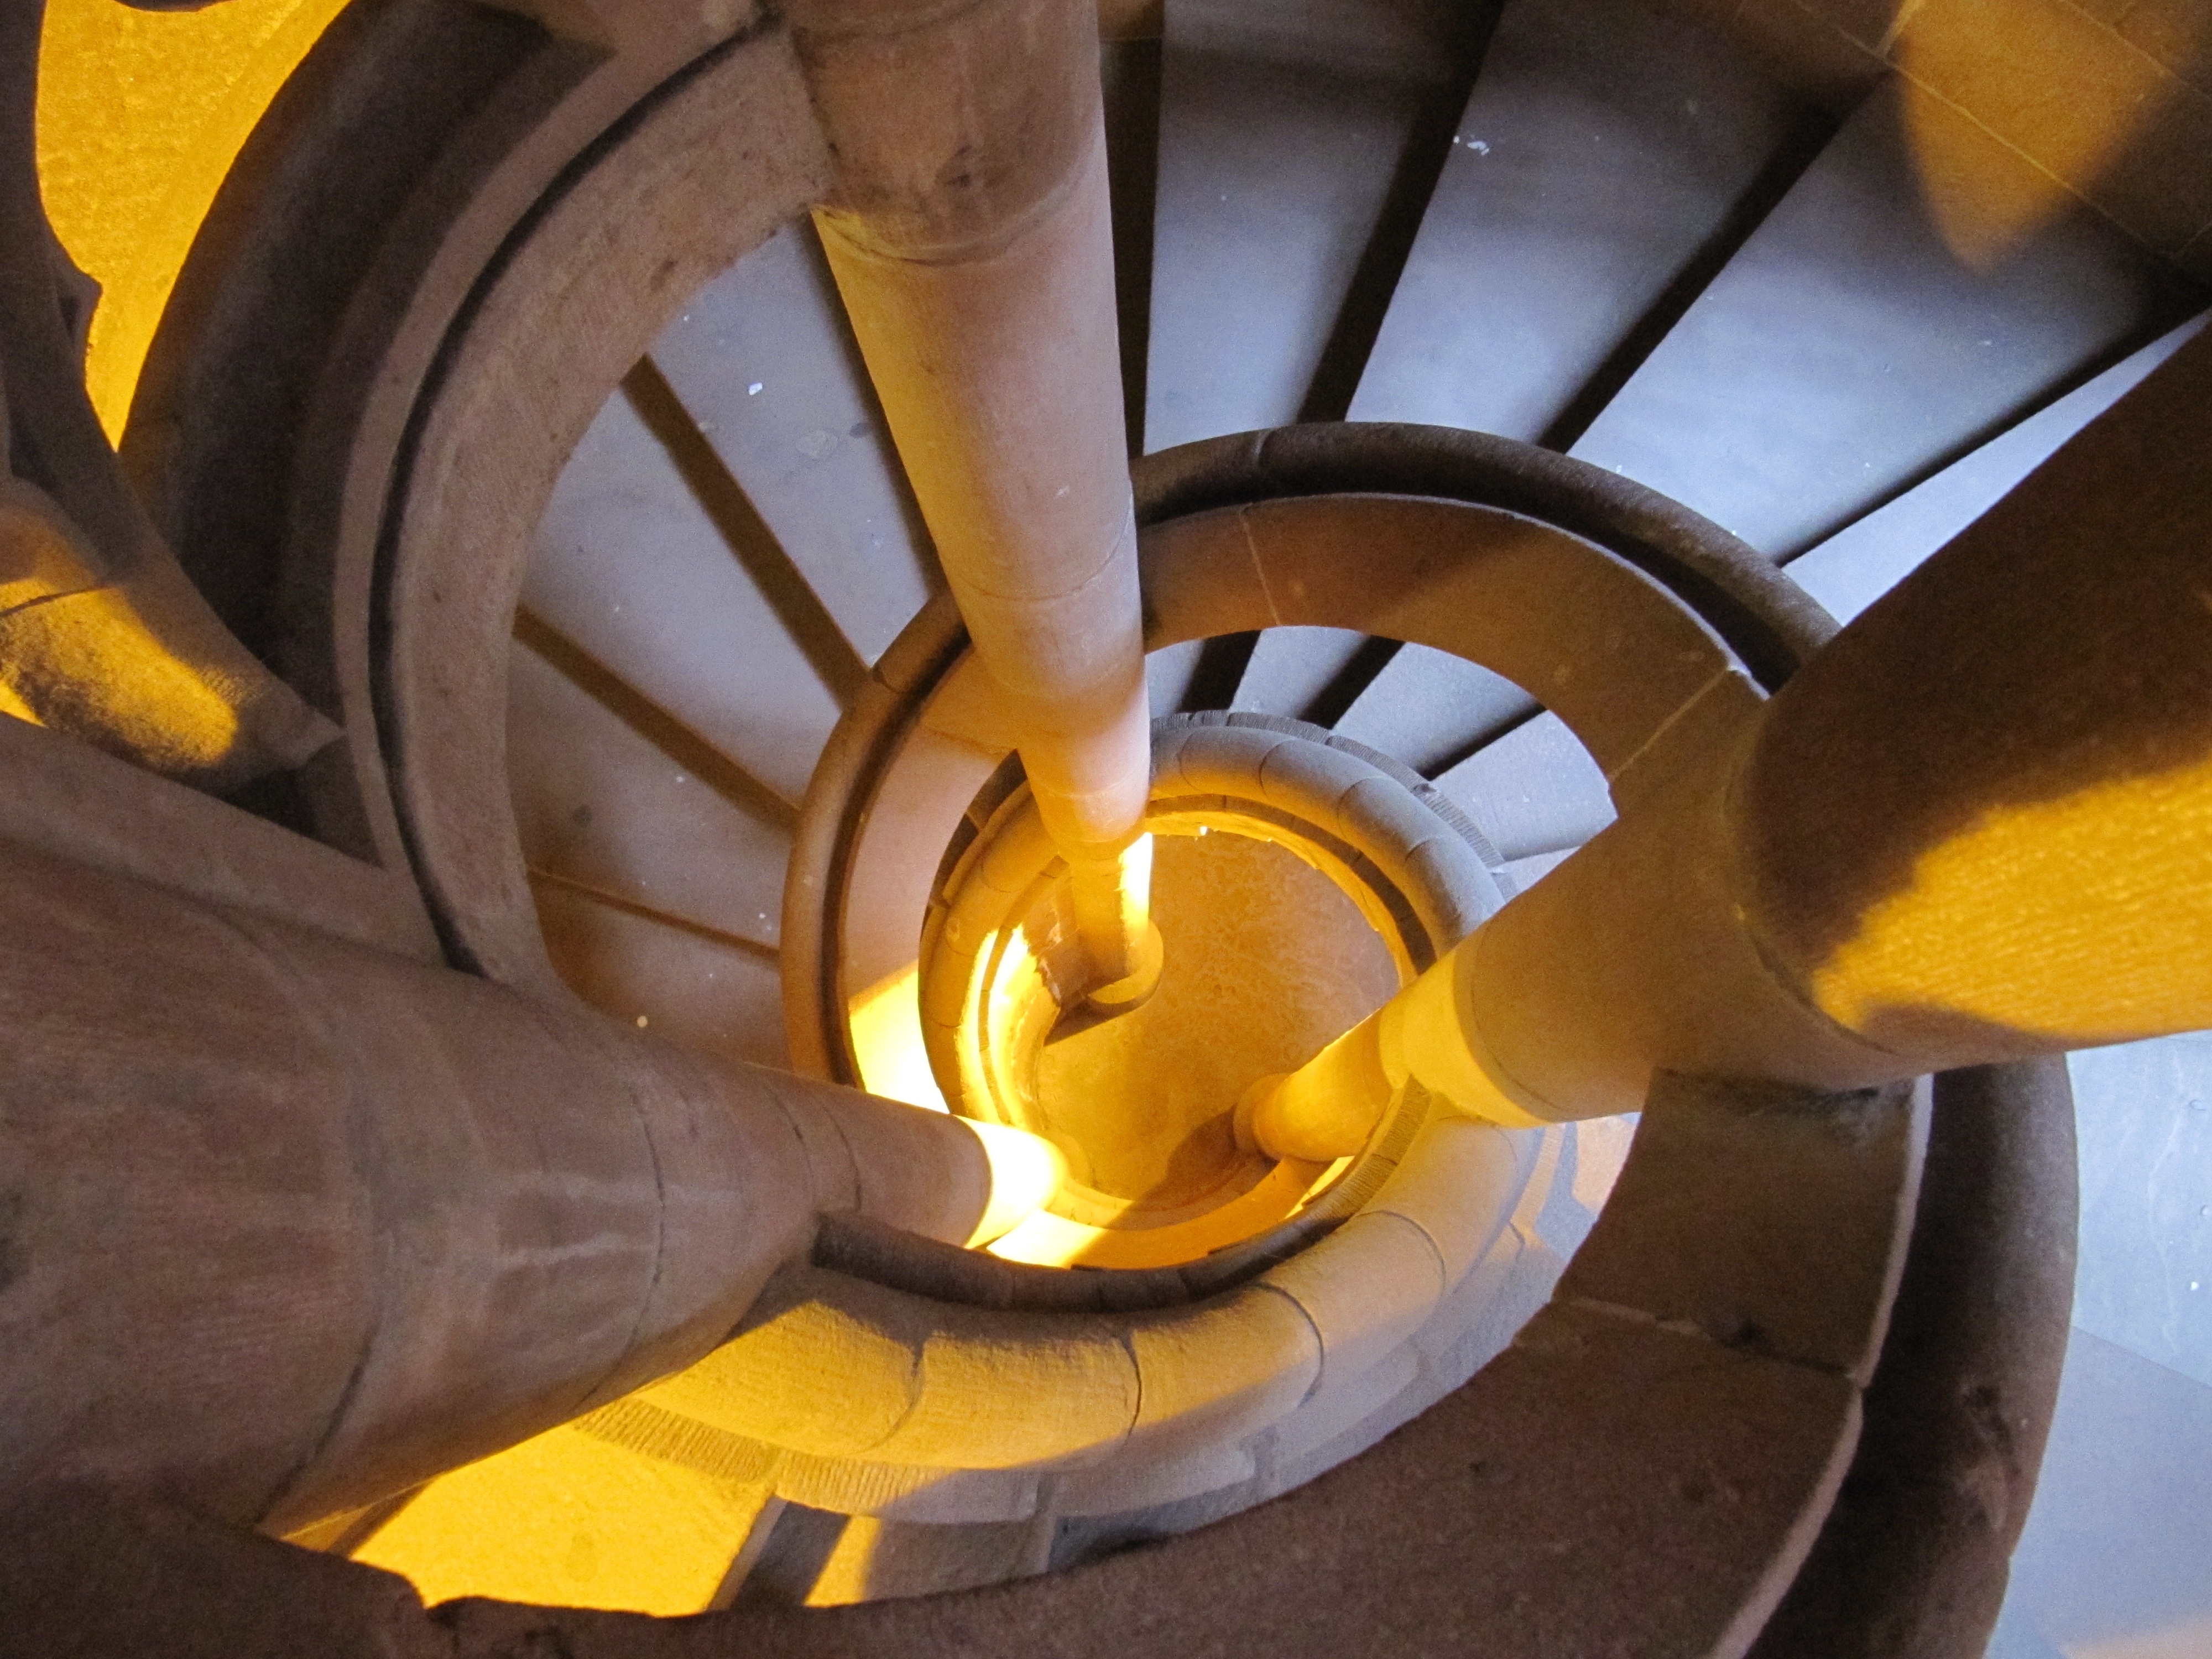
light, wheel, floor, interior, building, staircase, steps, climbing, stairway, yellow, lighting, climb, stairs, way, down, upstairs, progress, man made object, aircraft engine